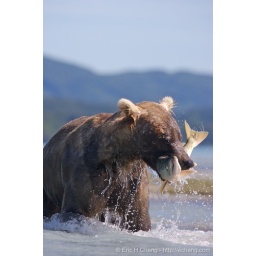
A hulking male kodiak grizzly bear (Ursos arctos middendorffi) named Pythagoreas hunts in a river at Kukak Bay